Isaac Díaz Pardo

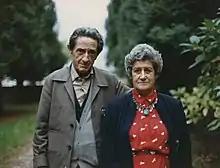
Isaac Diaz Pardo and his wife Carme Arias Montero.

In 1963, Isaac Díaz Pardo, with other prominent Galeguistas such as Luis Seoane, helped establish "Porcelanas de Magdalena", an experimental porcelain factory also known as "Laboratorio de Formas", in the town of Magdalena, Buenos Aires. This pioneering venture was a precursor to several industrial and cultural activities, including the revival of pottery production at Sargadelos, with the support of Cerámicas do Castro (1963), Museo Carlos Maside (1970), publishing house Ediciós do Castro (1963), the reinstated Seminario de Estudos Galegos (1970) and Instituto Galego de Información. Though initially a prominent figure in Grupo Sargadelos, Díaz Pardo was in dispute with company management at the time of his retirement.